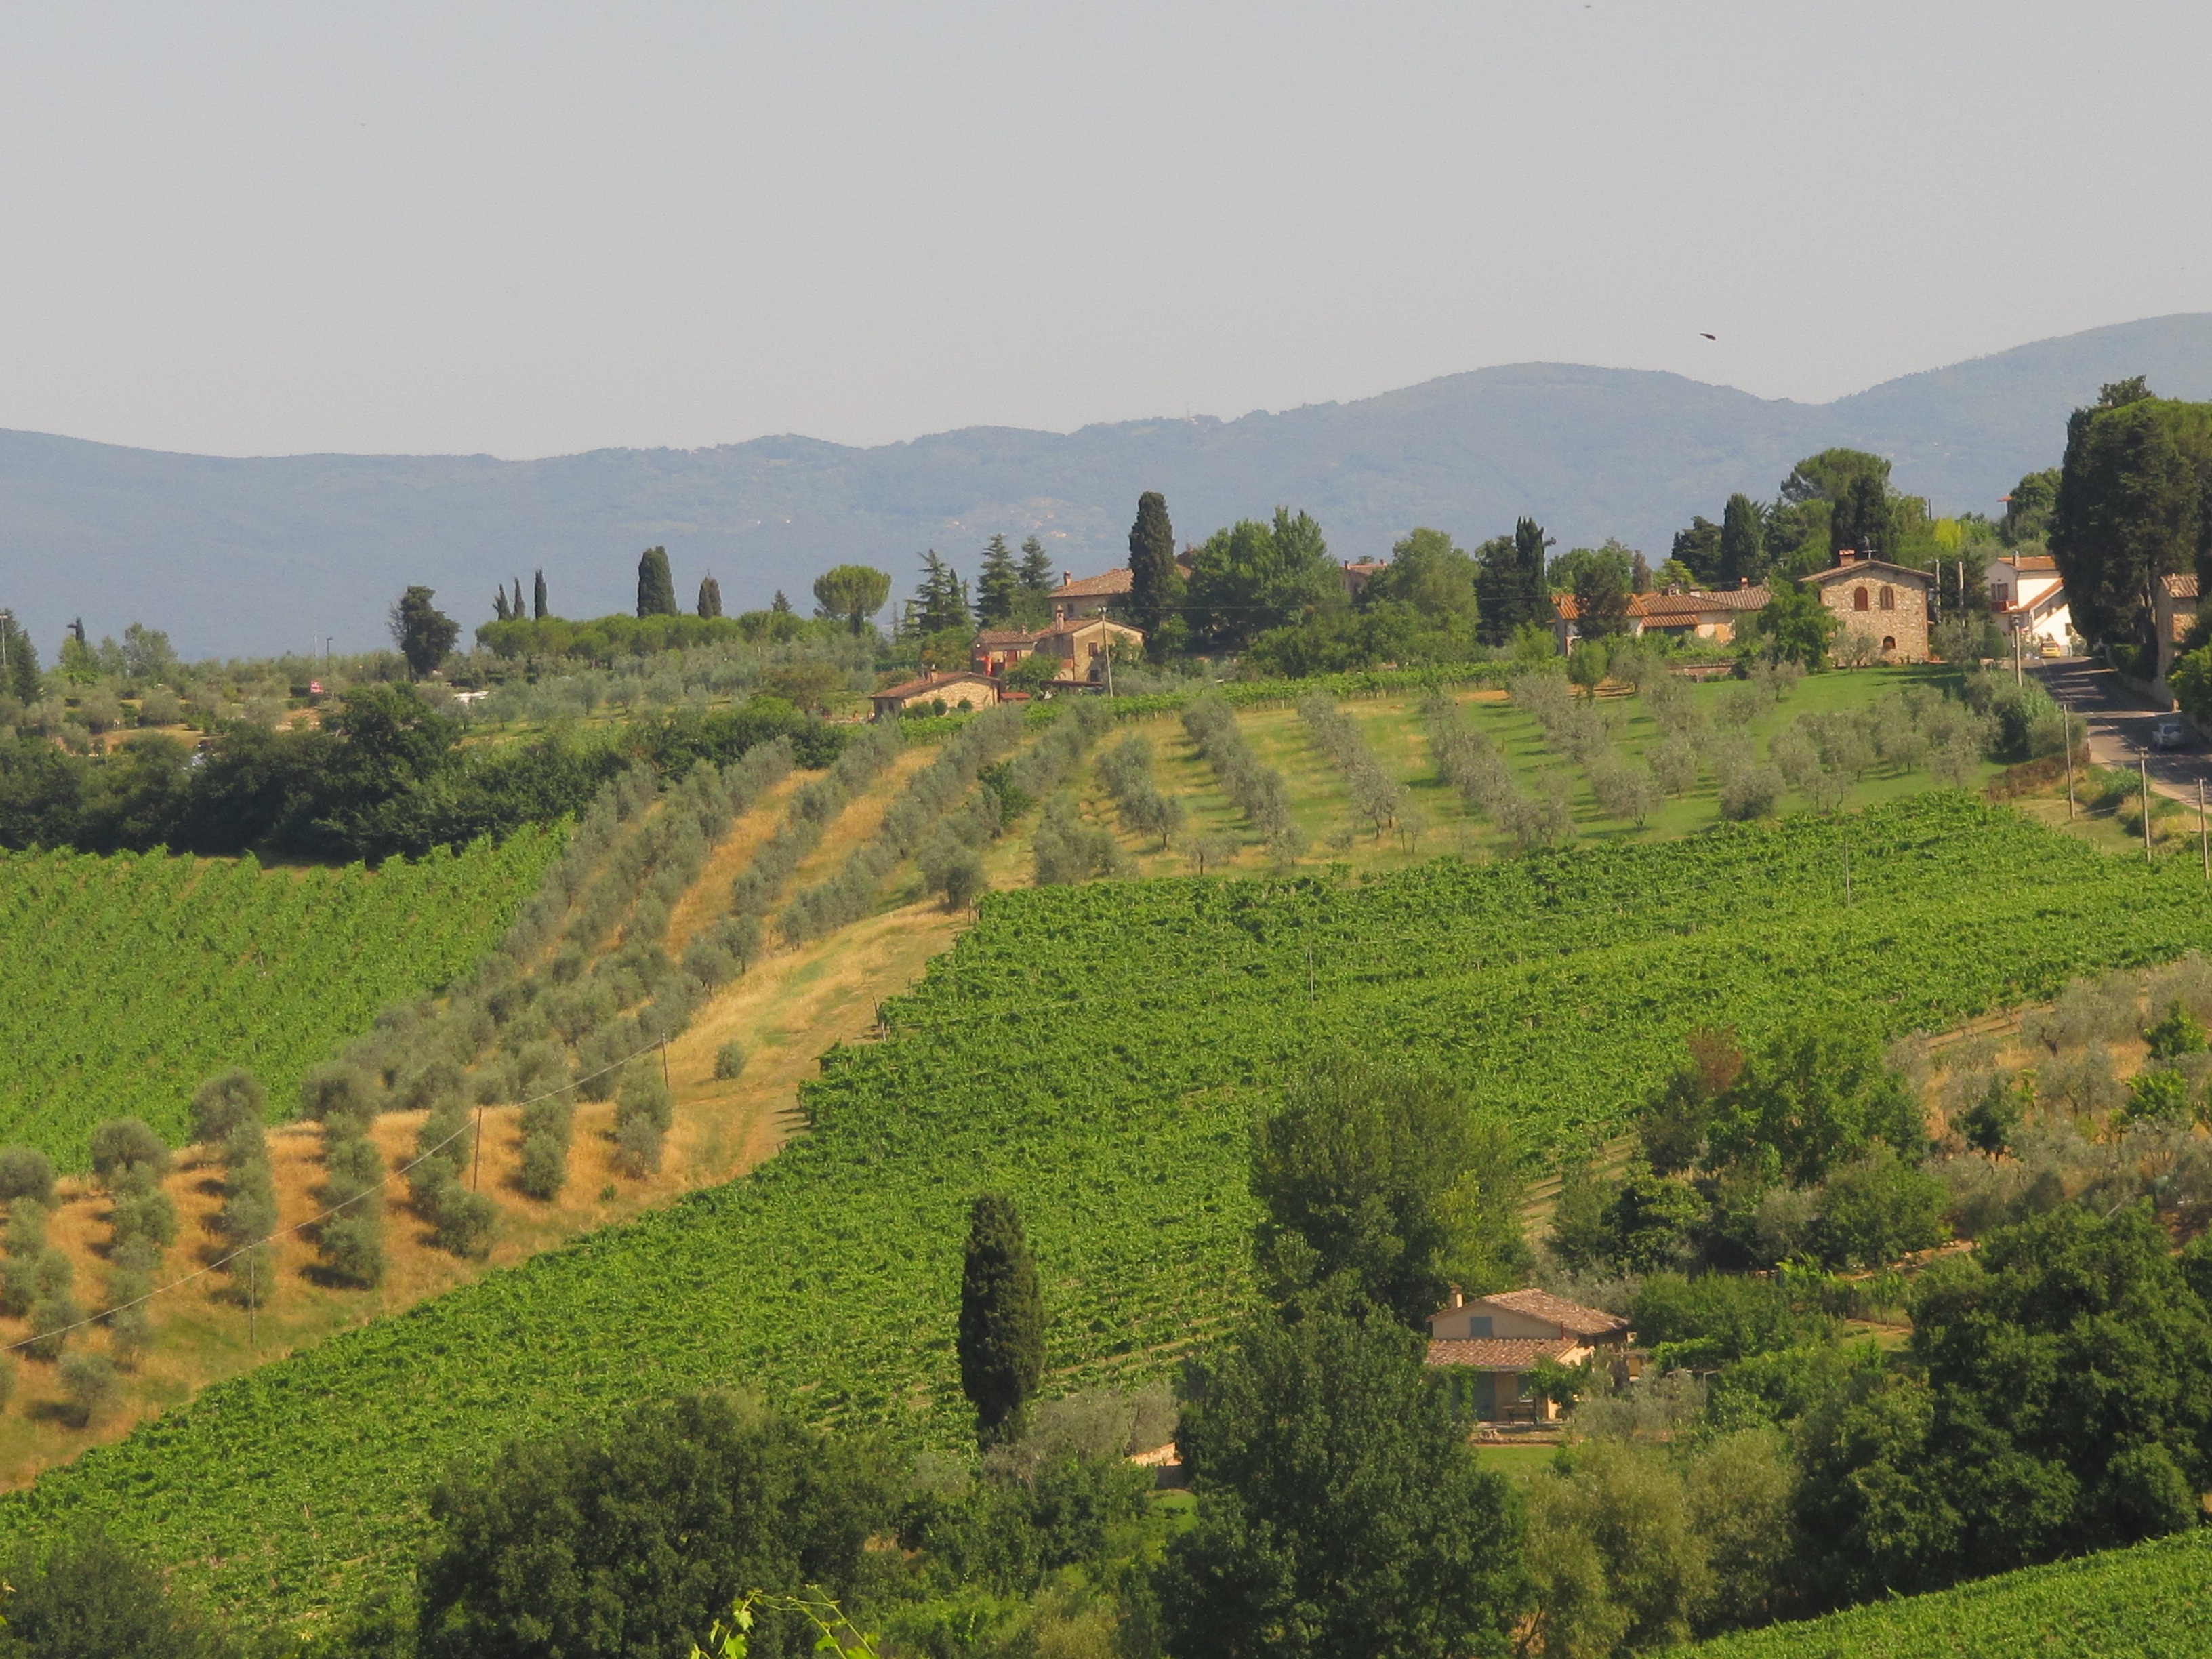
landscape, field, farm, hill, valley, village, pasture, tuscany, agriculture, plain, terrace, plantation, plateau, olives, ecosystem, rural area, aerial photography, human settlement